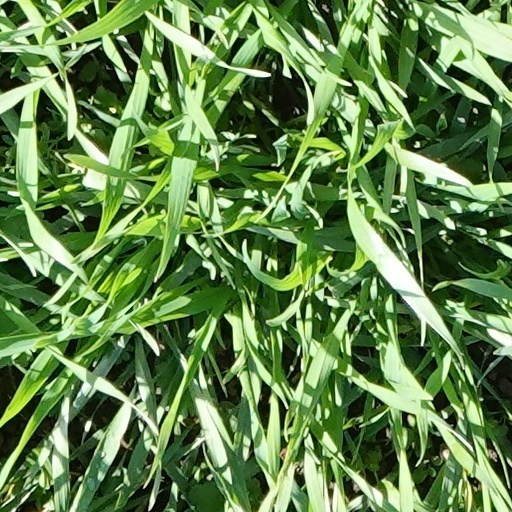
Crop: wheat